Philip Merrill Environmental Center

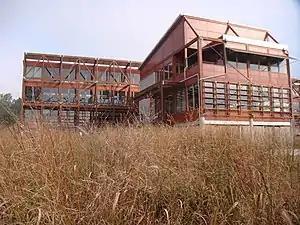
The Philip Merrill Environmental Center

The Philip Merrill Environmental Center is a Green building owned and operated by the Chesapeake Bay Foundation. Built in 2001, the Merrill Center is located in Annapolis, Maryland on the western shore of the Chesapeake Bay. The building serves as the headquarters office building for the CBF, but is also available to rent for business and social occasions.